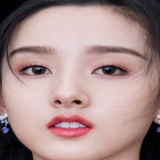
diễn viên Tống Tổ Nhi